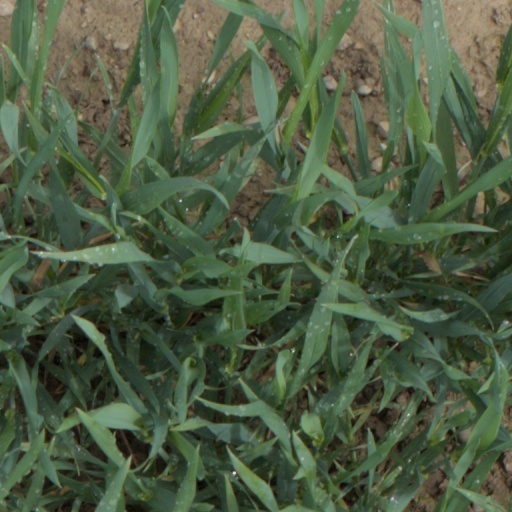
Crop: wheat